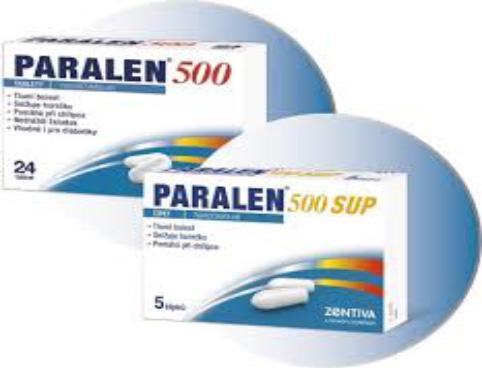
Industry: Medical